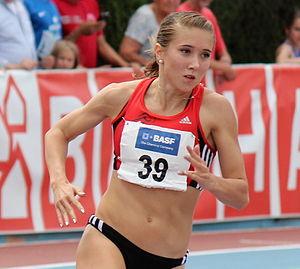
Rebekka Haase est une athlète allemande, spécialiste des épreuves de sprint.